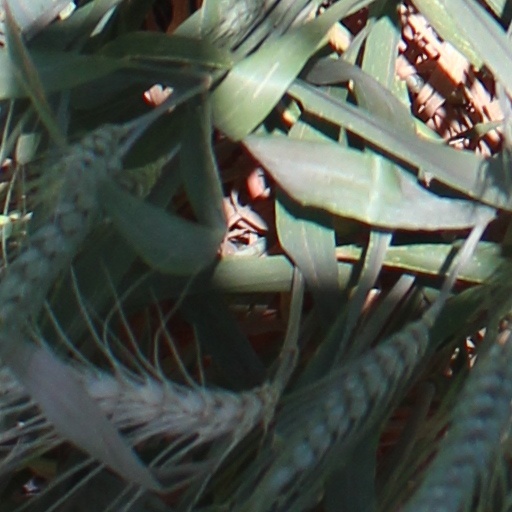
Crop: wheat